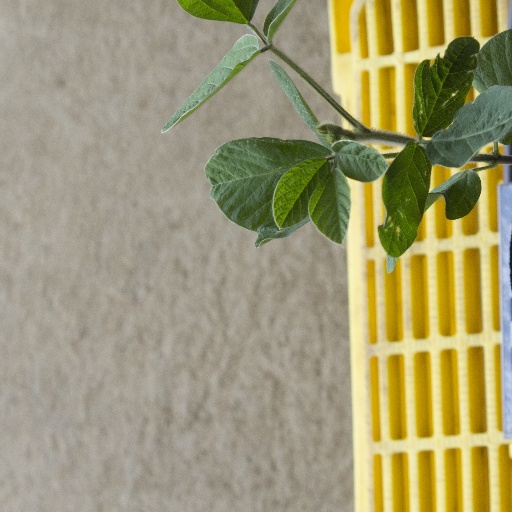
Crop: soybean